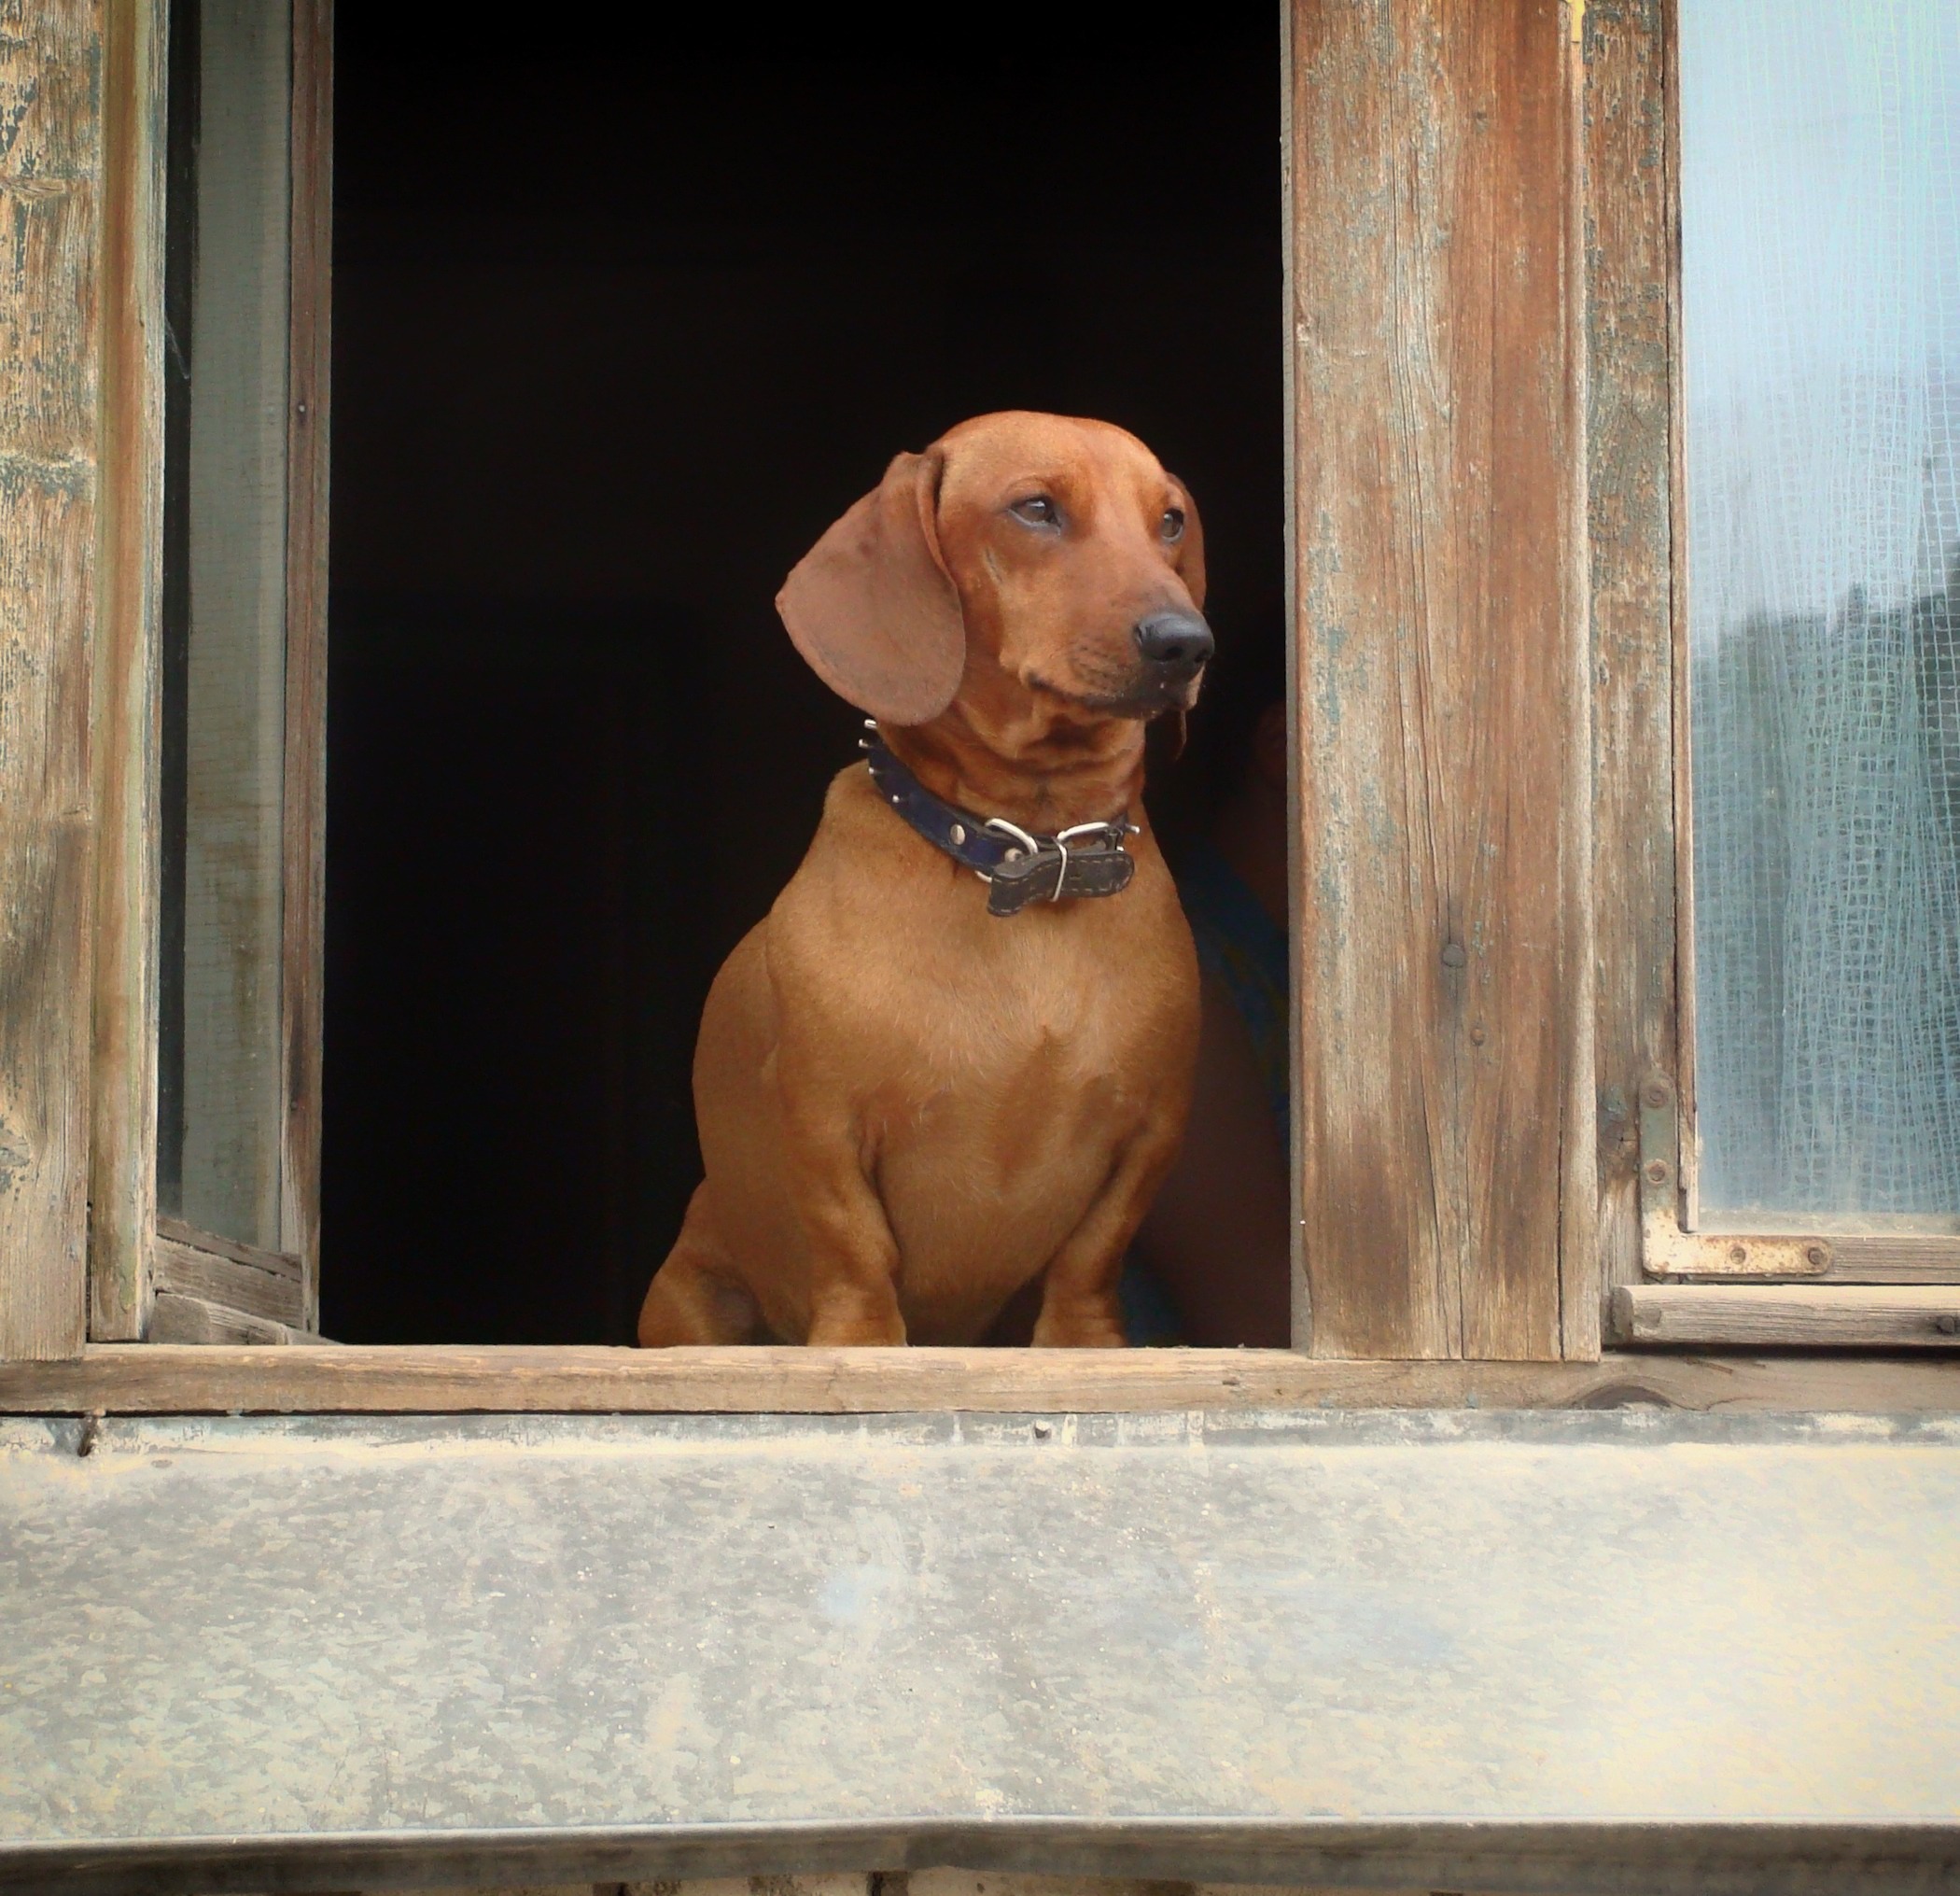
house, home, puppy, dog, cute, canine, pet, mammal, window sill, vertebrate, vizsla, dachshund, dog like mammal